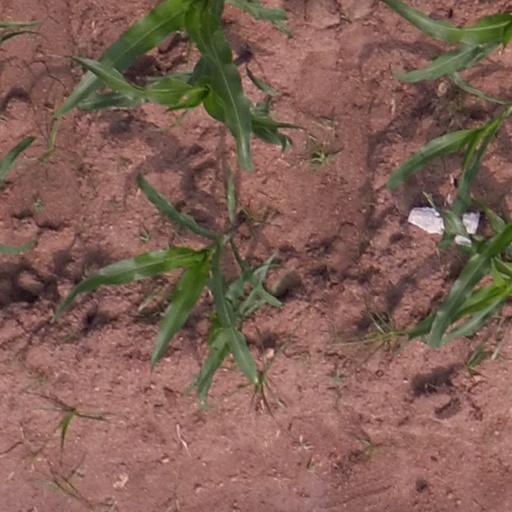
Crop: maize; corn